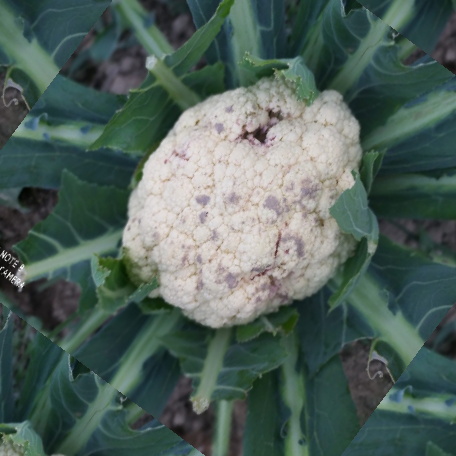
Label: Bacterial spot rot